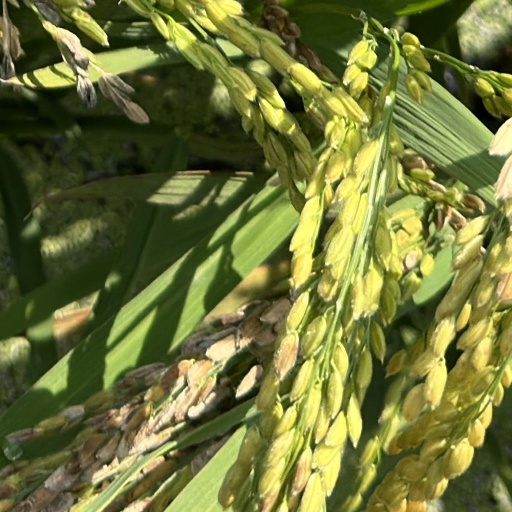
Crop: rice